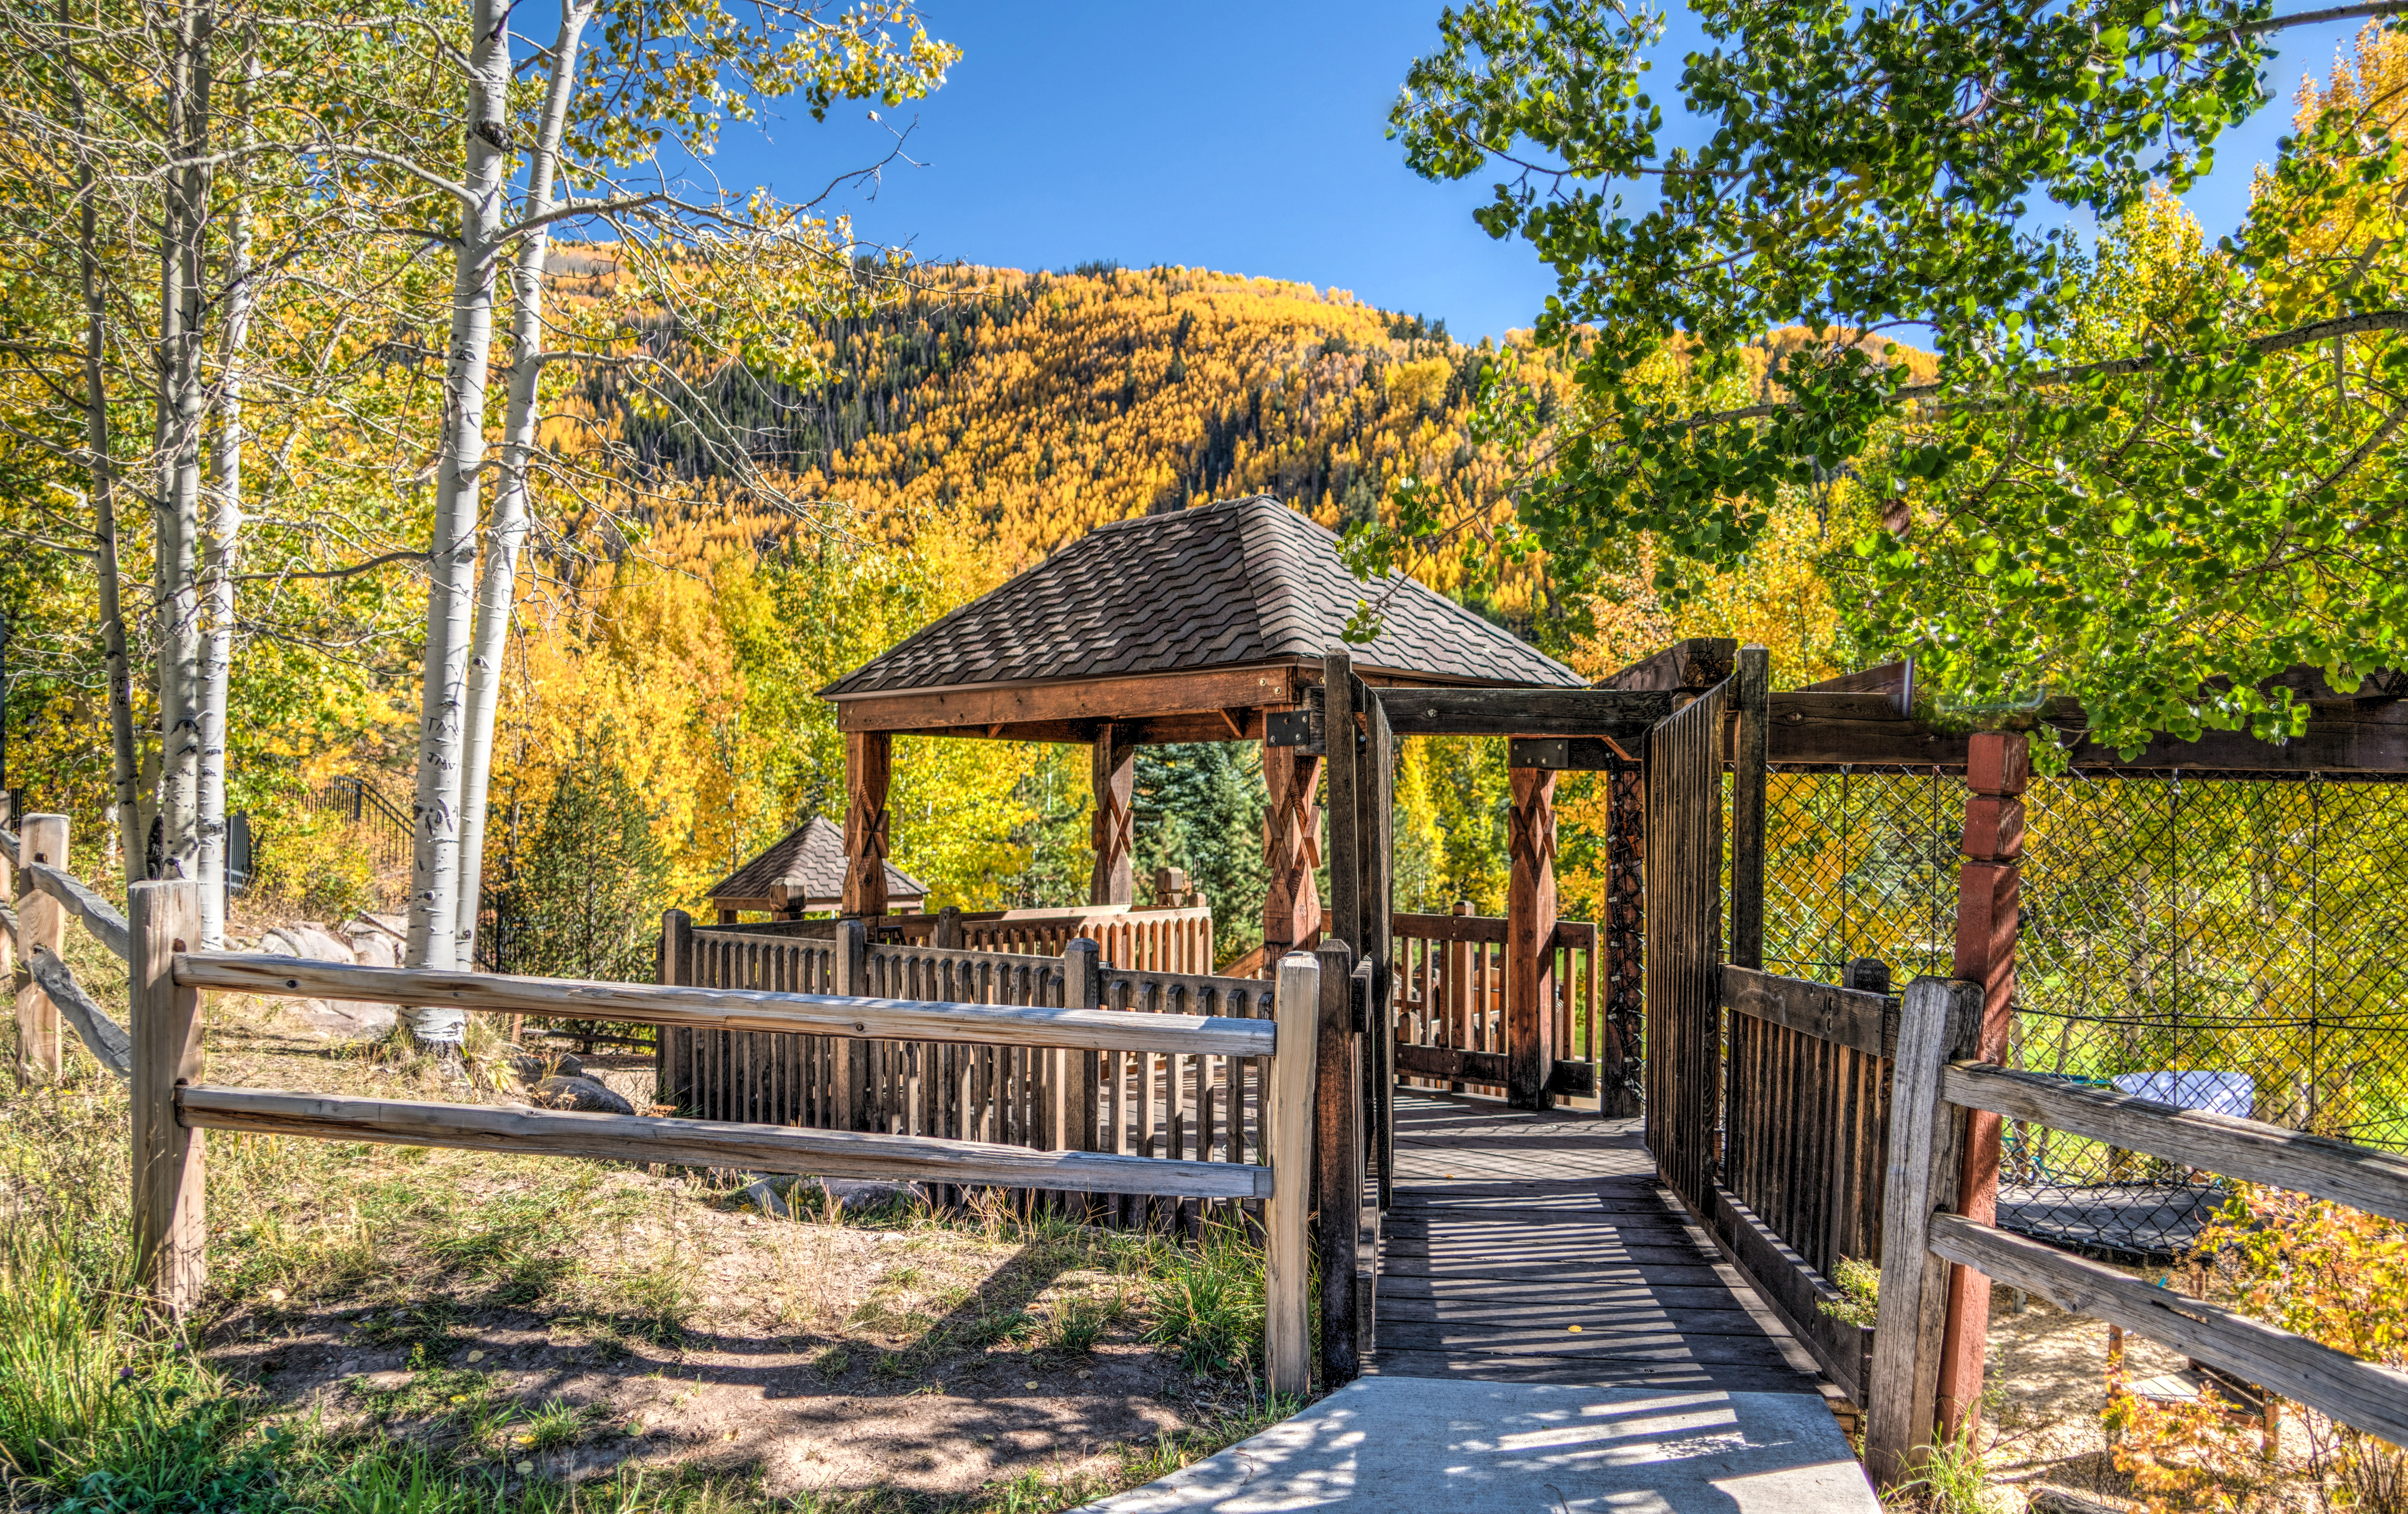
landscape, tree, nature, forest, grass, outdoor, sky, wood, sunshine, hiking, trail, countryside, fall, flower, green, cottage, autumn, park, gazebo, garden, sunny, gold, mountains, estate, woodland, autumnal, real estate, outdoor structure